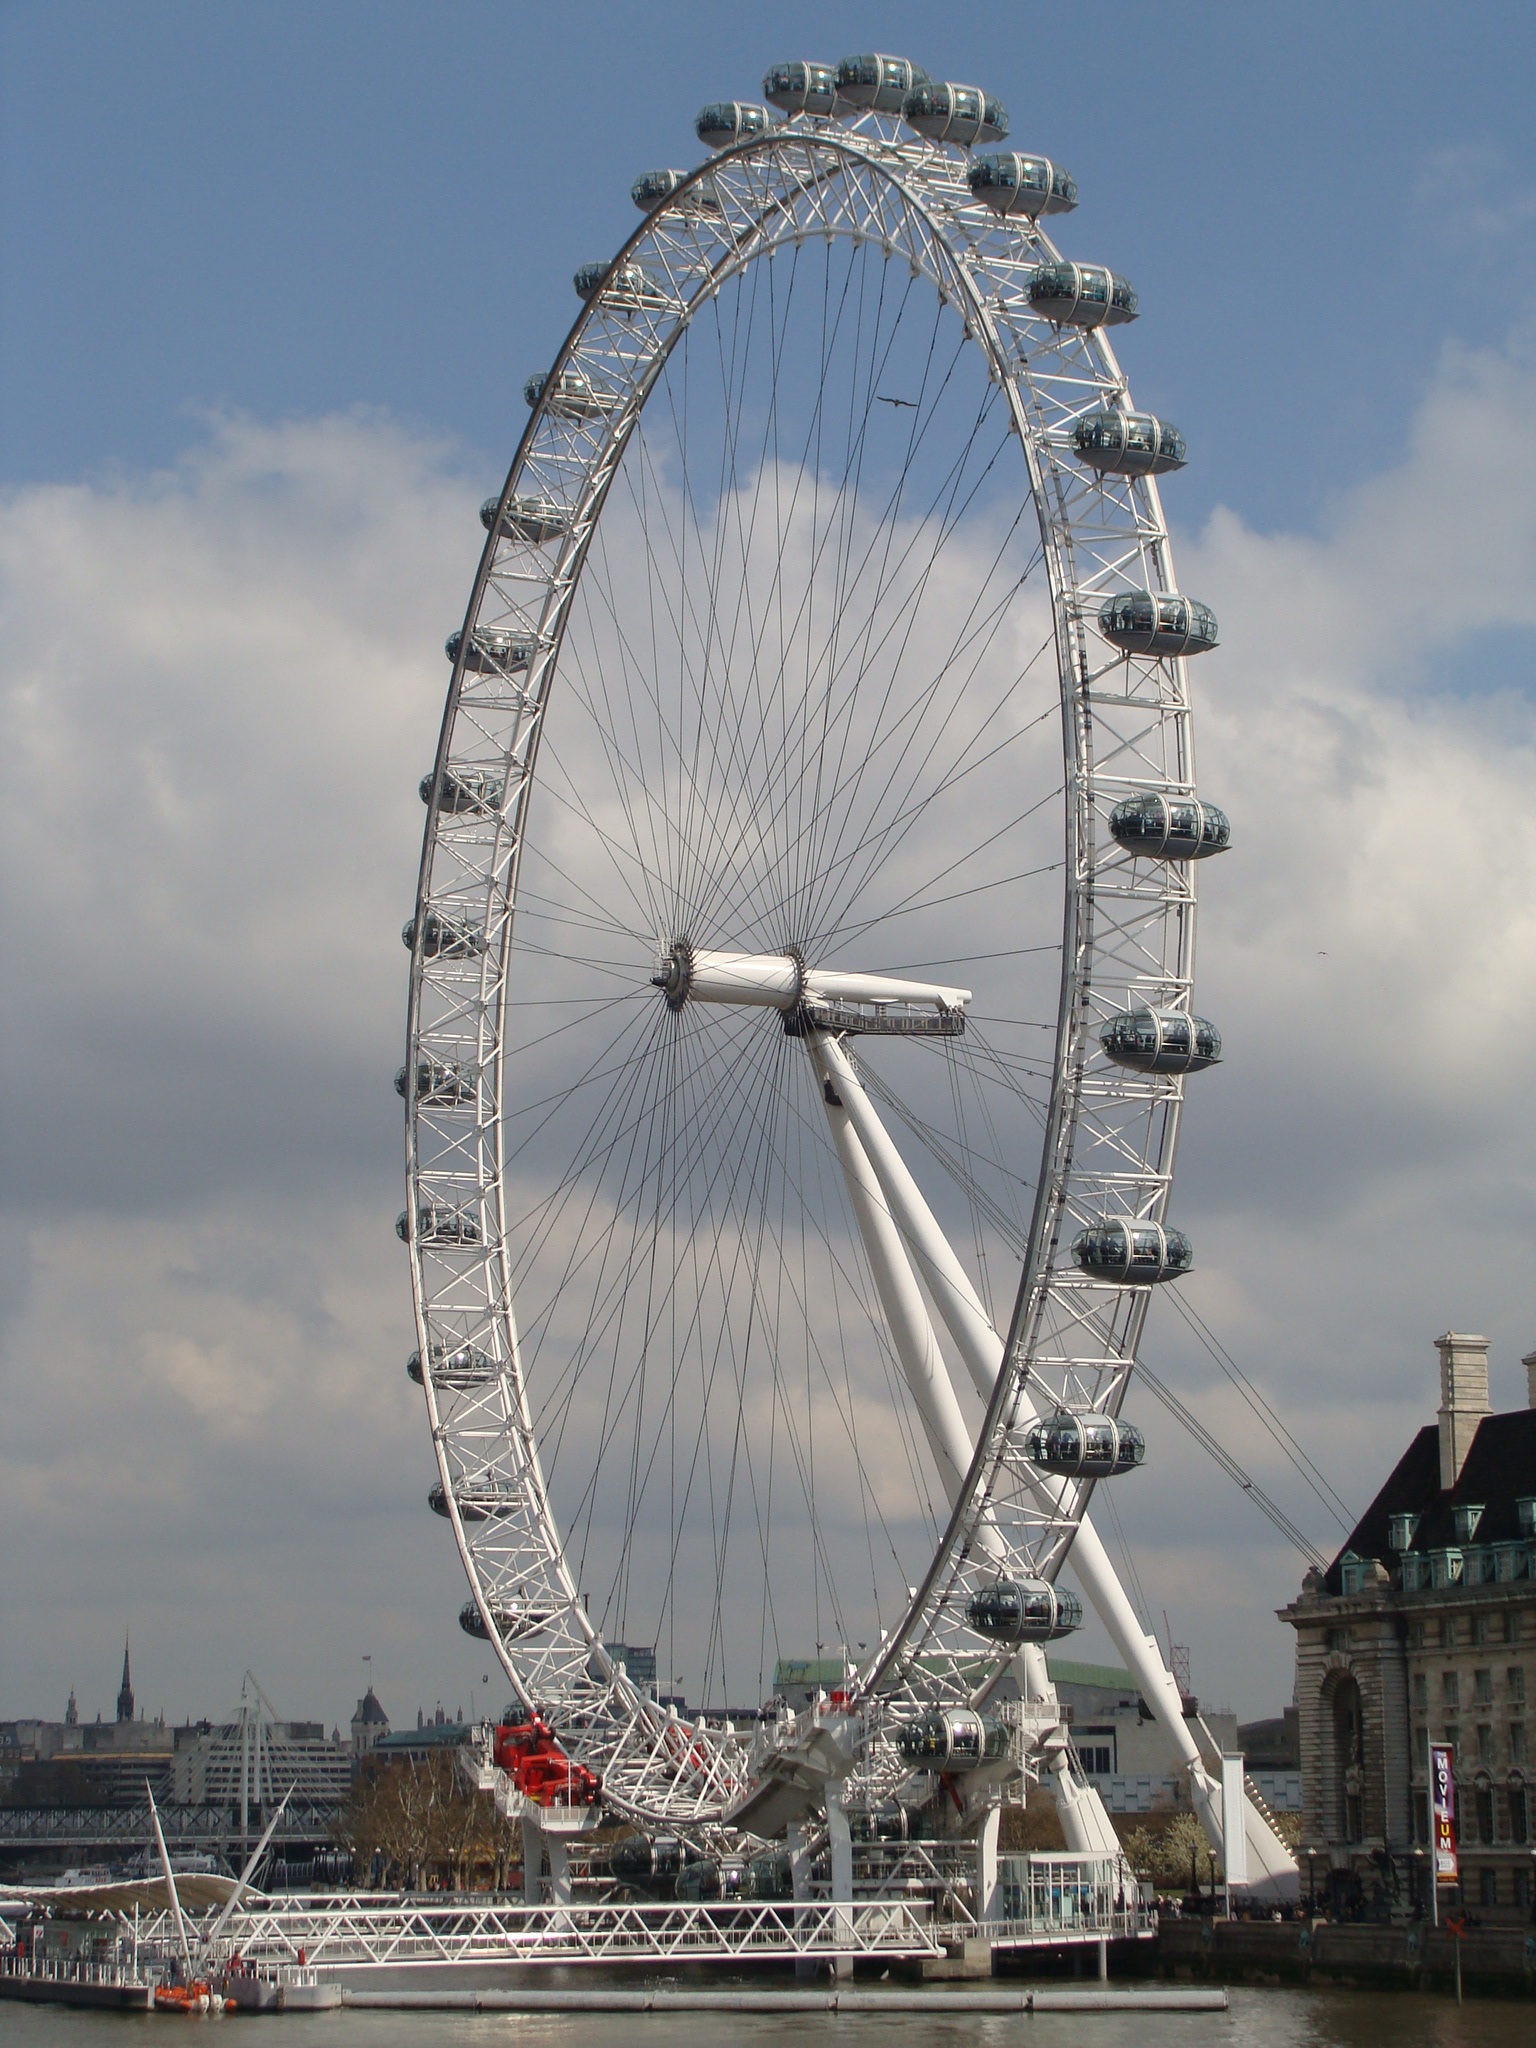
structure, europe, vehicle, ferris wheel, tower, london eye, landmark, tourism, london, tourist attraction, fatty wheel, geographical feature